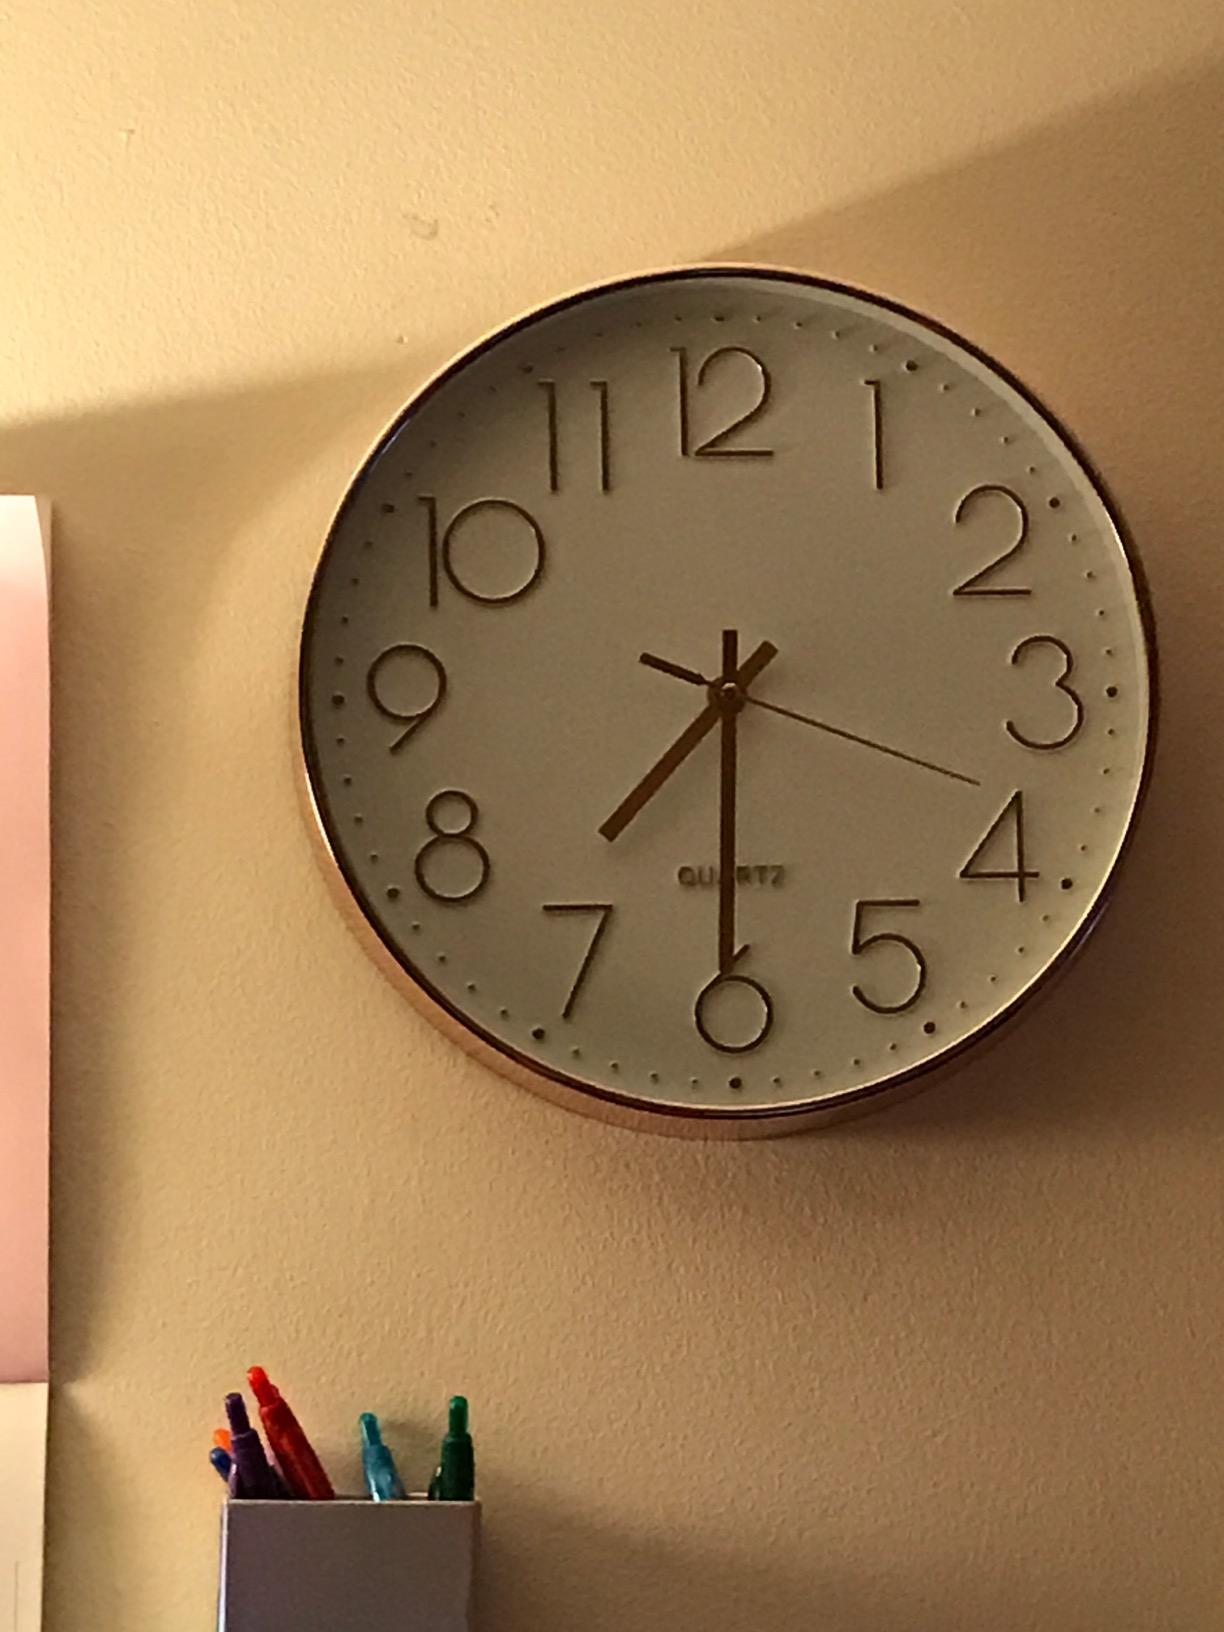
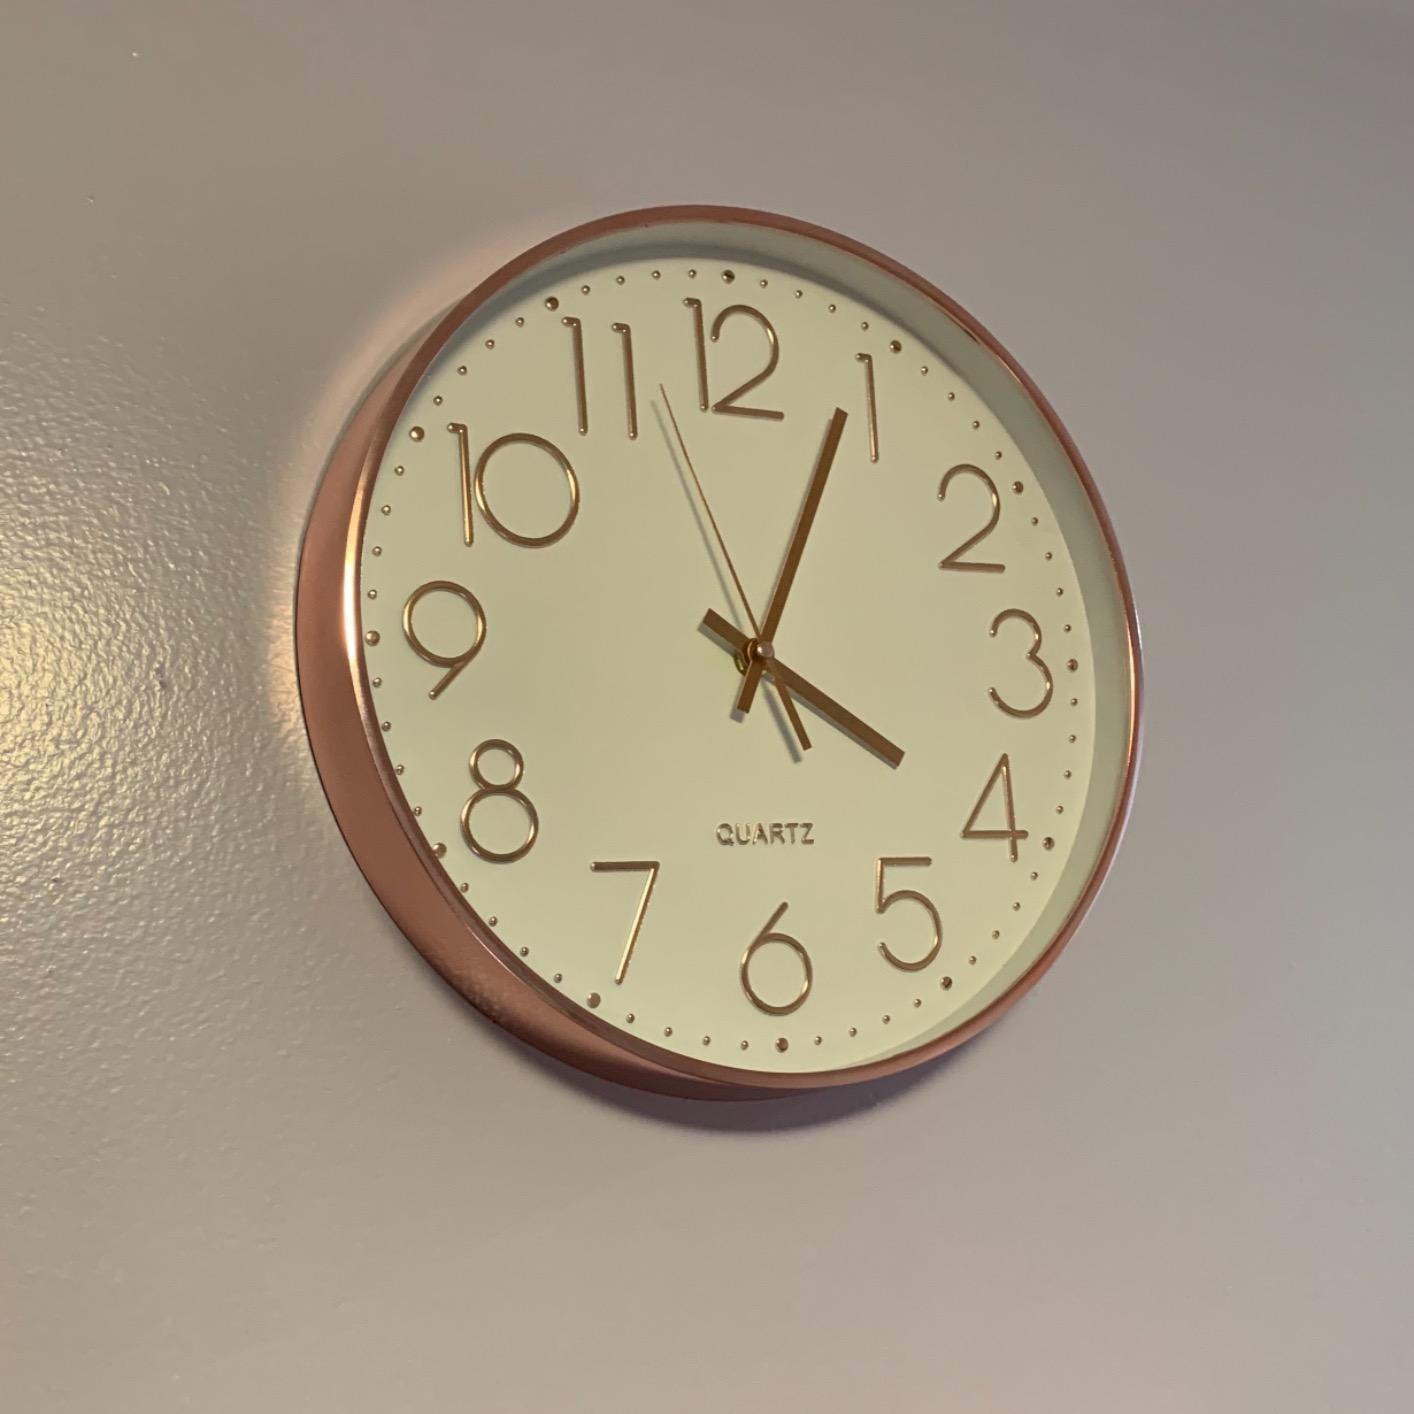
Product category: clock
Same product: yes